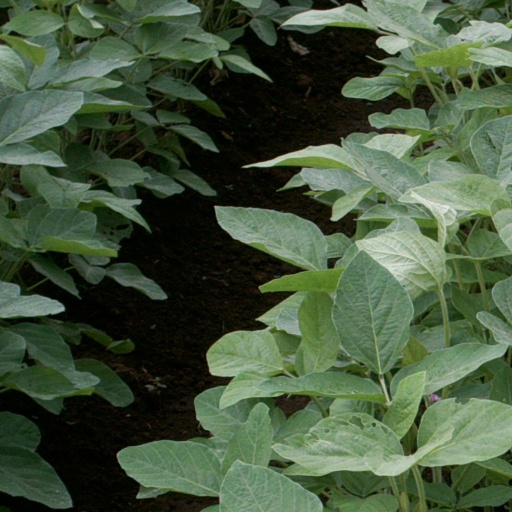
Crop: soybean